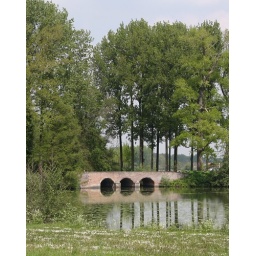
Little bridge in the park of the castle of Ooidonk